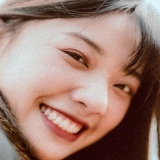
ca sĩ Fanny Trần